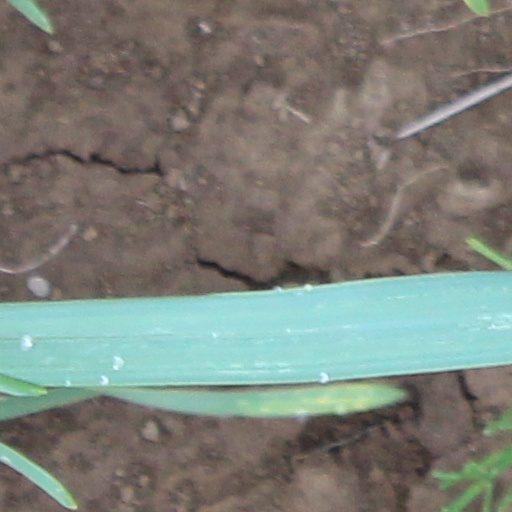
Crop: wheat